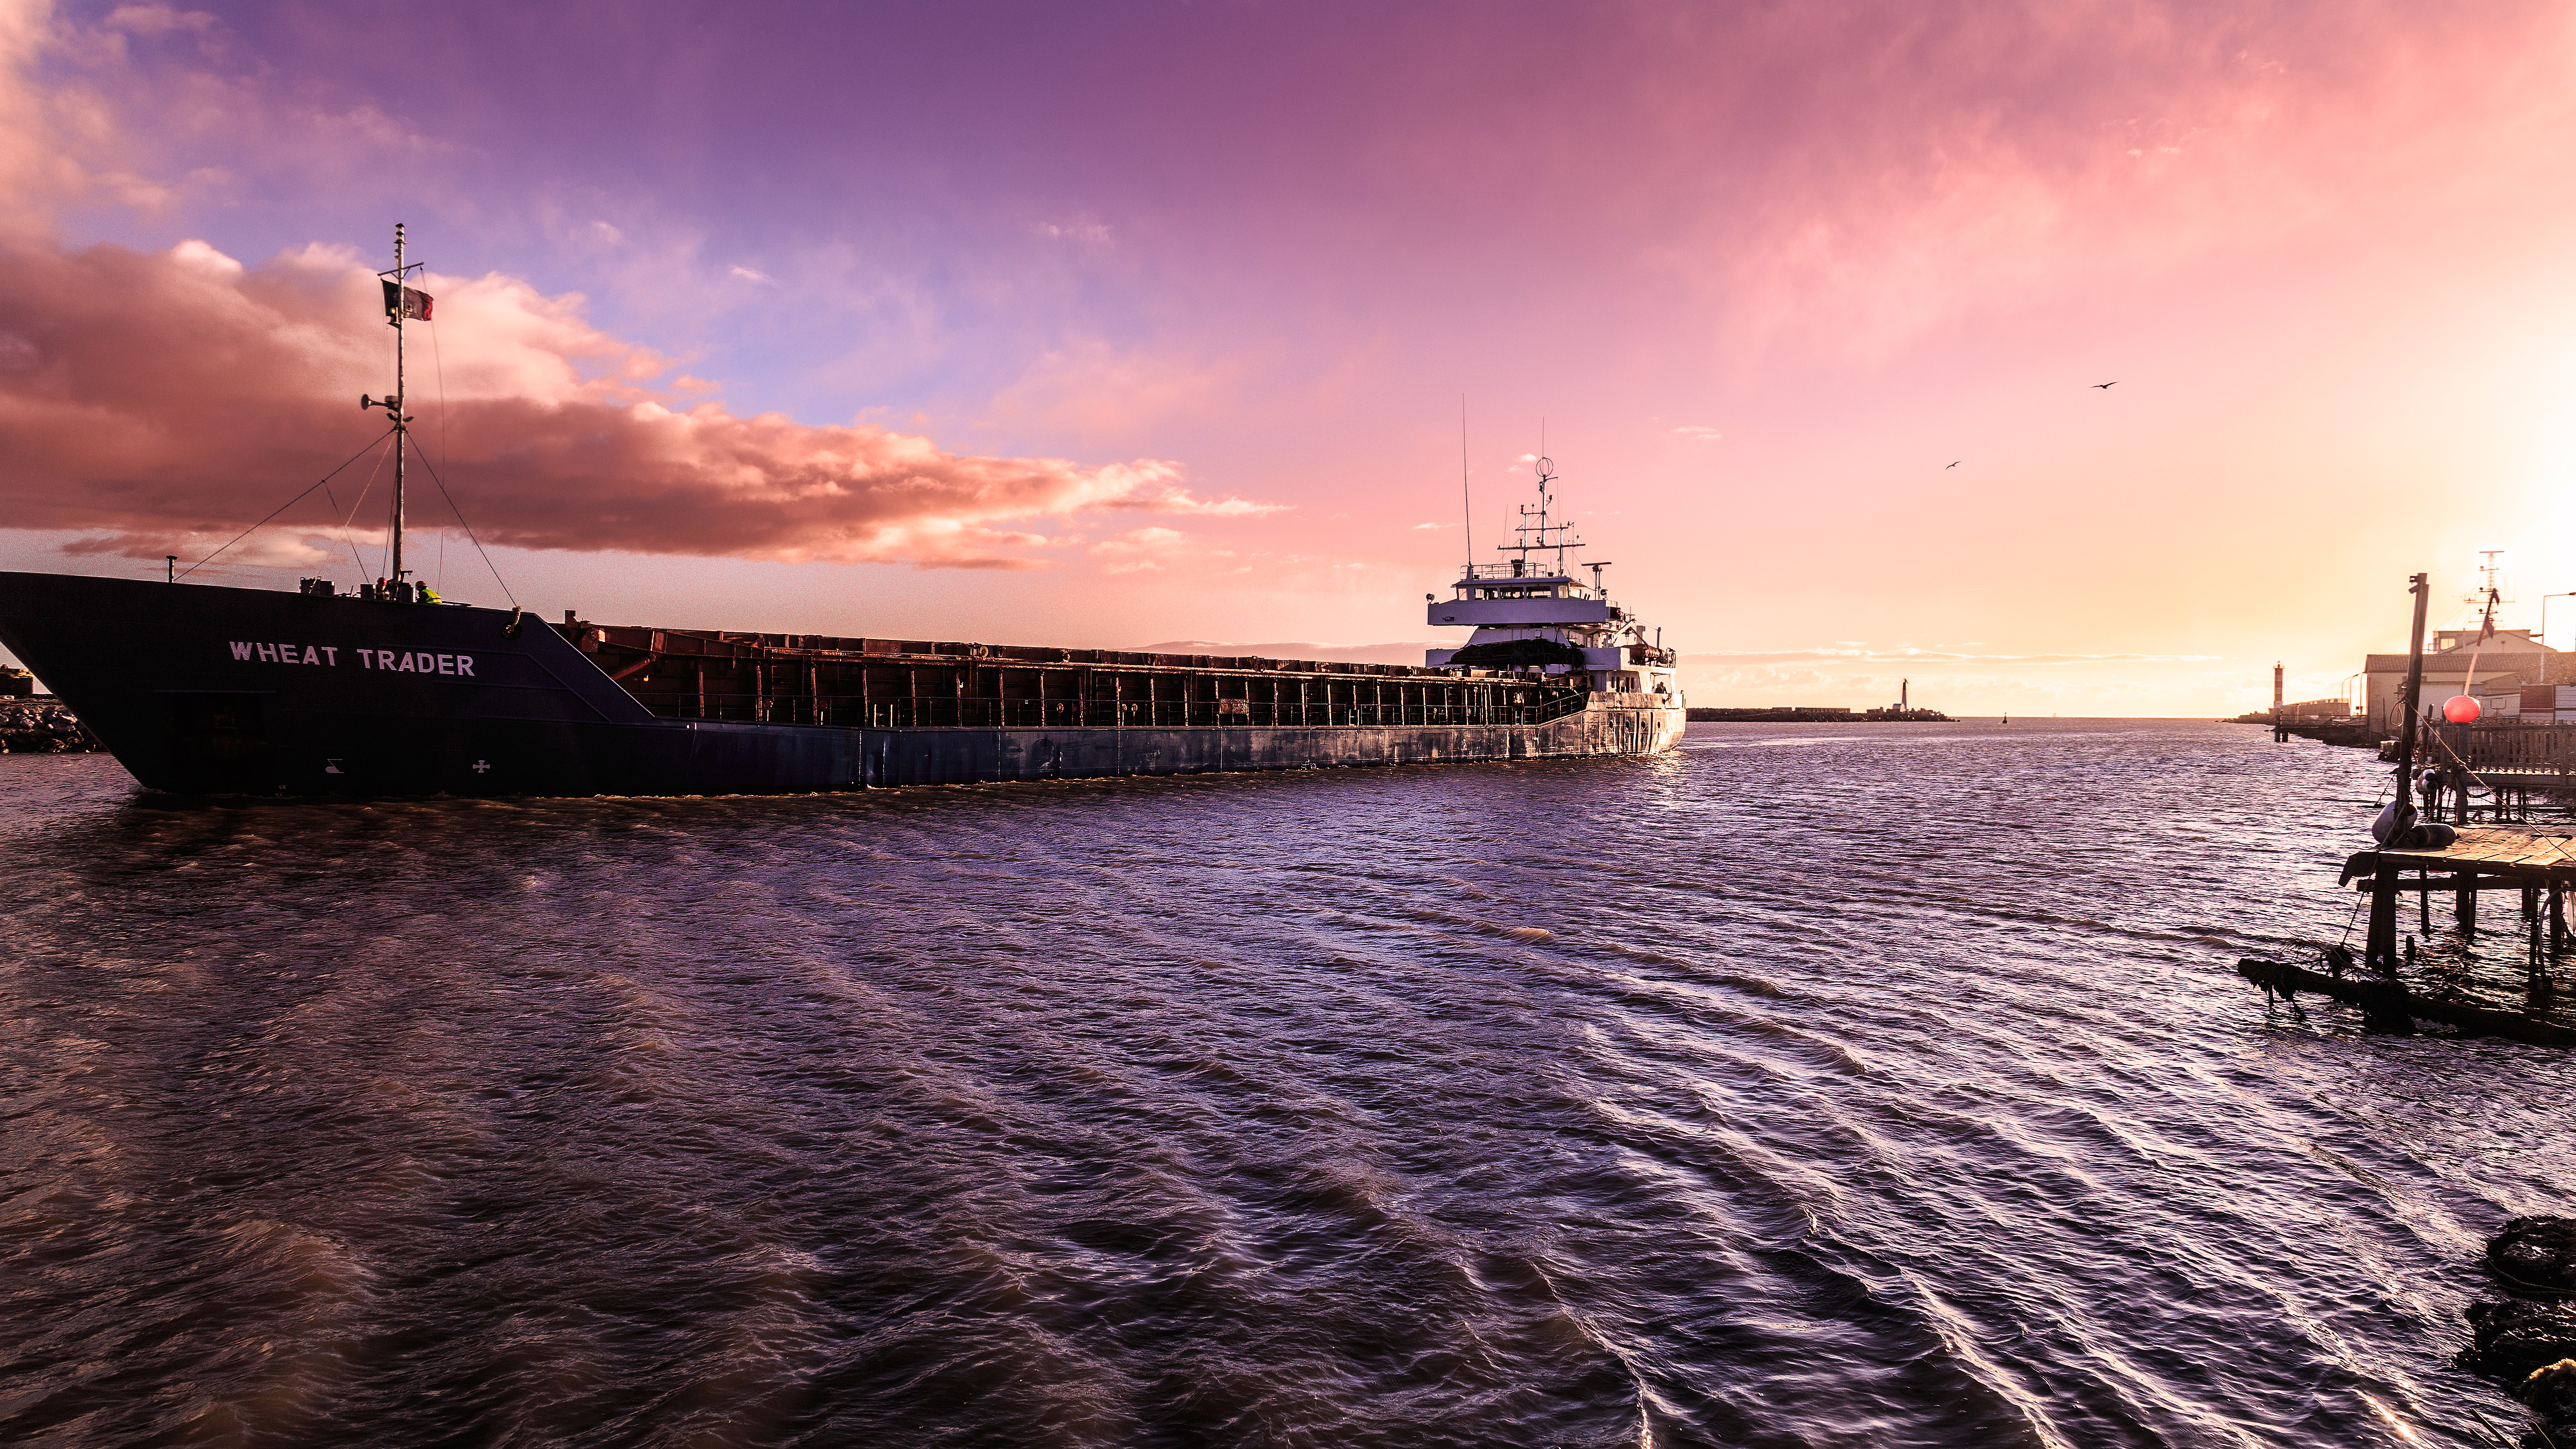
sea, coast, ocean, dock, cloud, sunrise, sunset, boat, morning, wave, dawn, pier, river, ship, dusk, evening, reflection, vehicle, bay, harbor, port, waterway, ferry, channel, watercraft